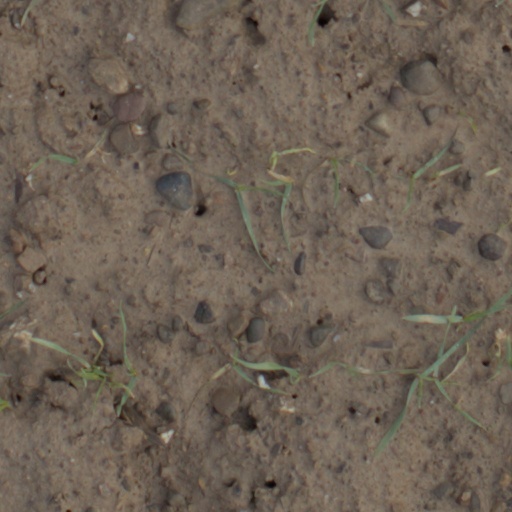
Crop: wheat